War wagon

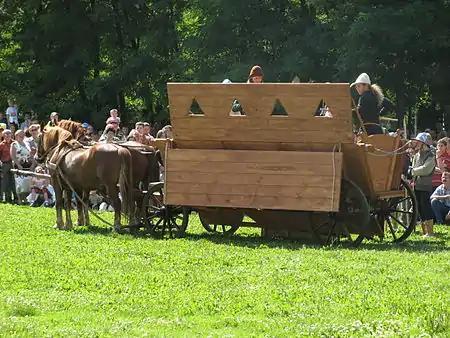
Modern reconstruction of Hussite war wagon

A war wagon is any of several historical types of early fighting vehicle involving an armed or armored animal-drawn cart or wagon.